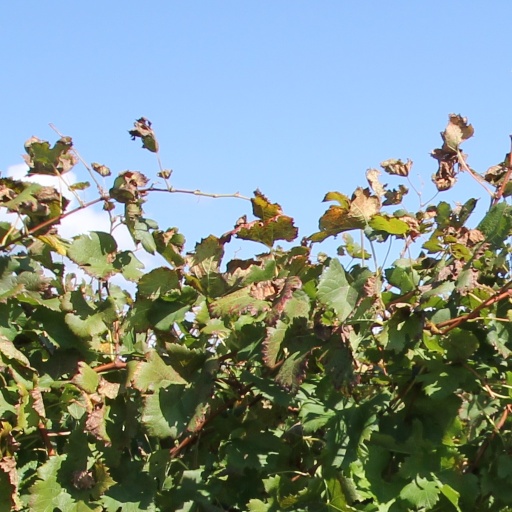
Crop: grape